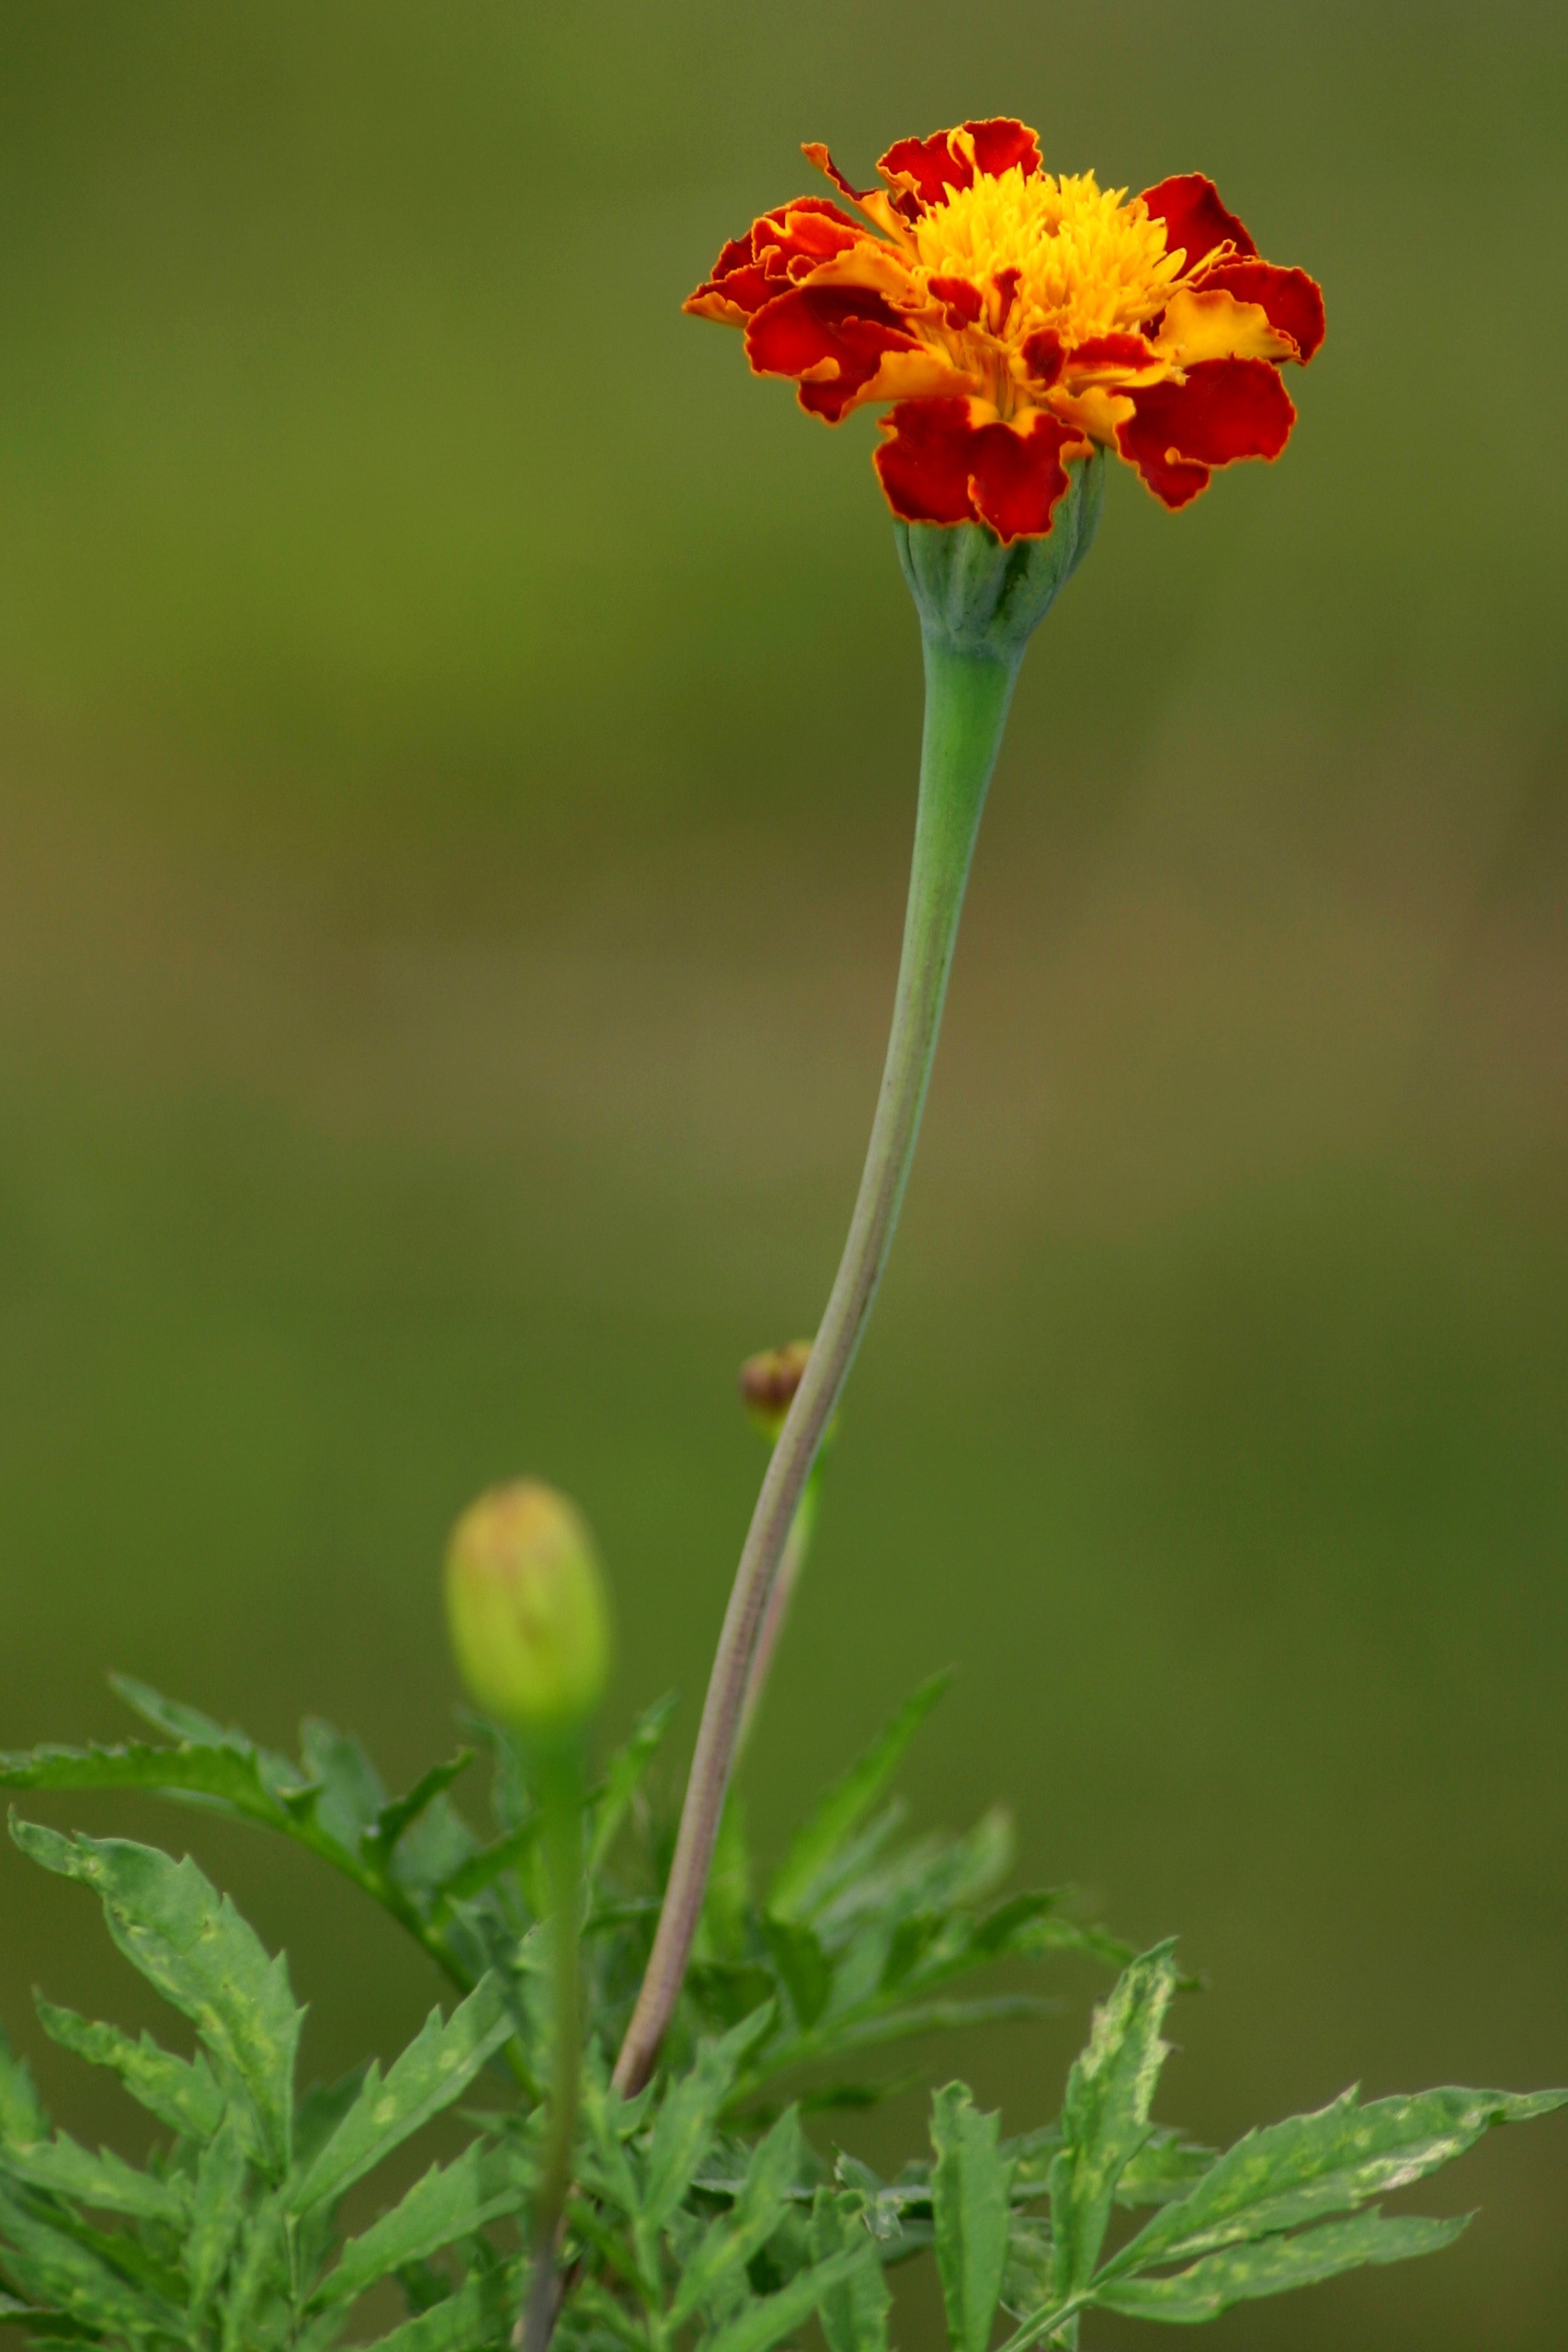
plant, meadow, prairie, leaf, flower, green, herb, macro, botany, garden, flora, wildflower, marigold, macro photography, flowering plant, plant stem, land plant